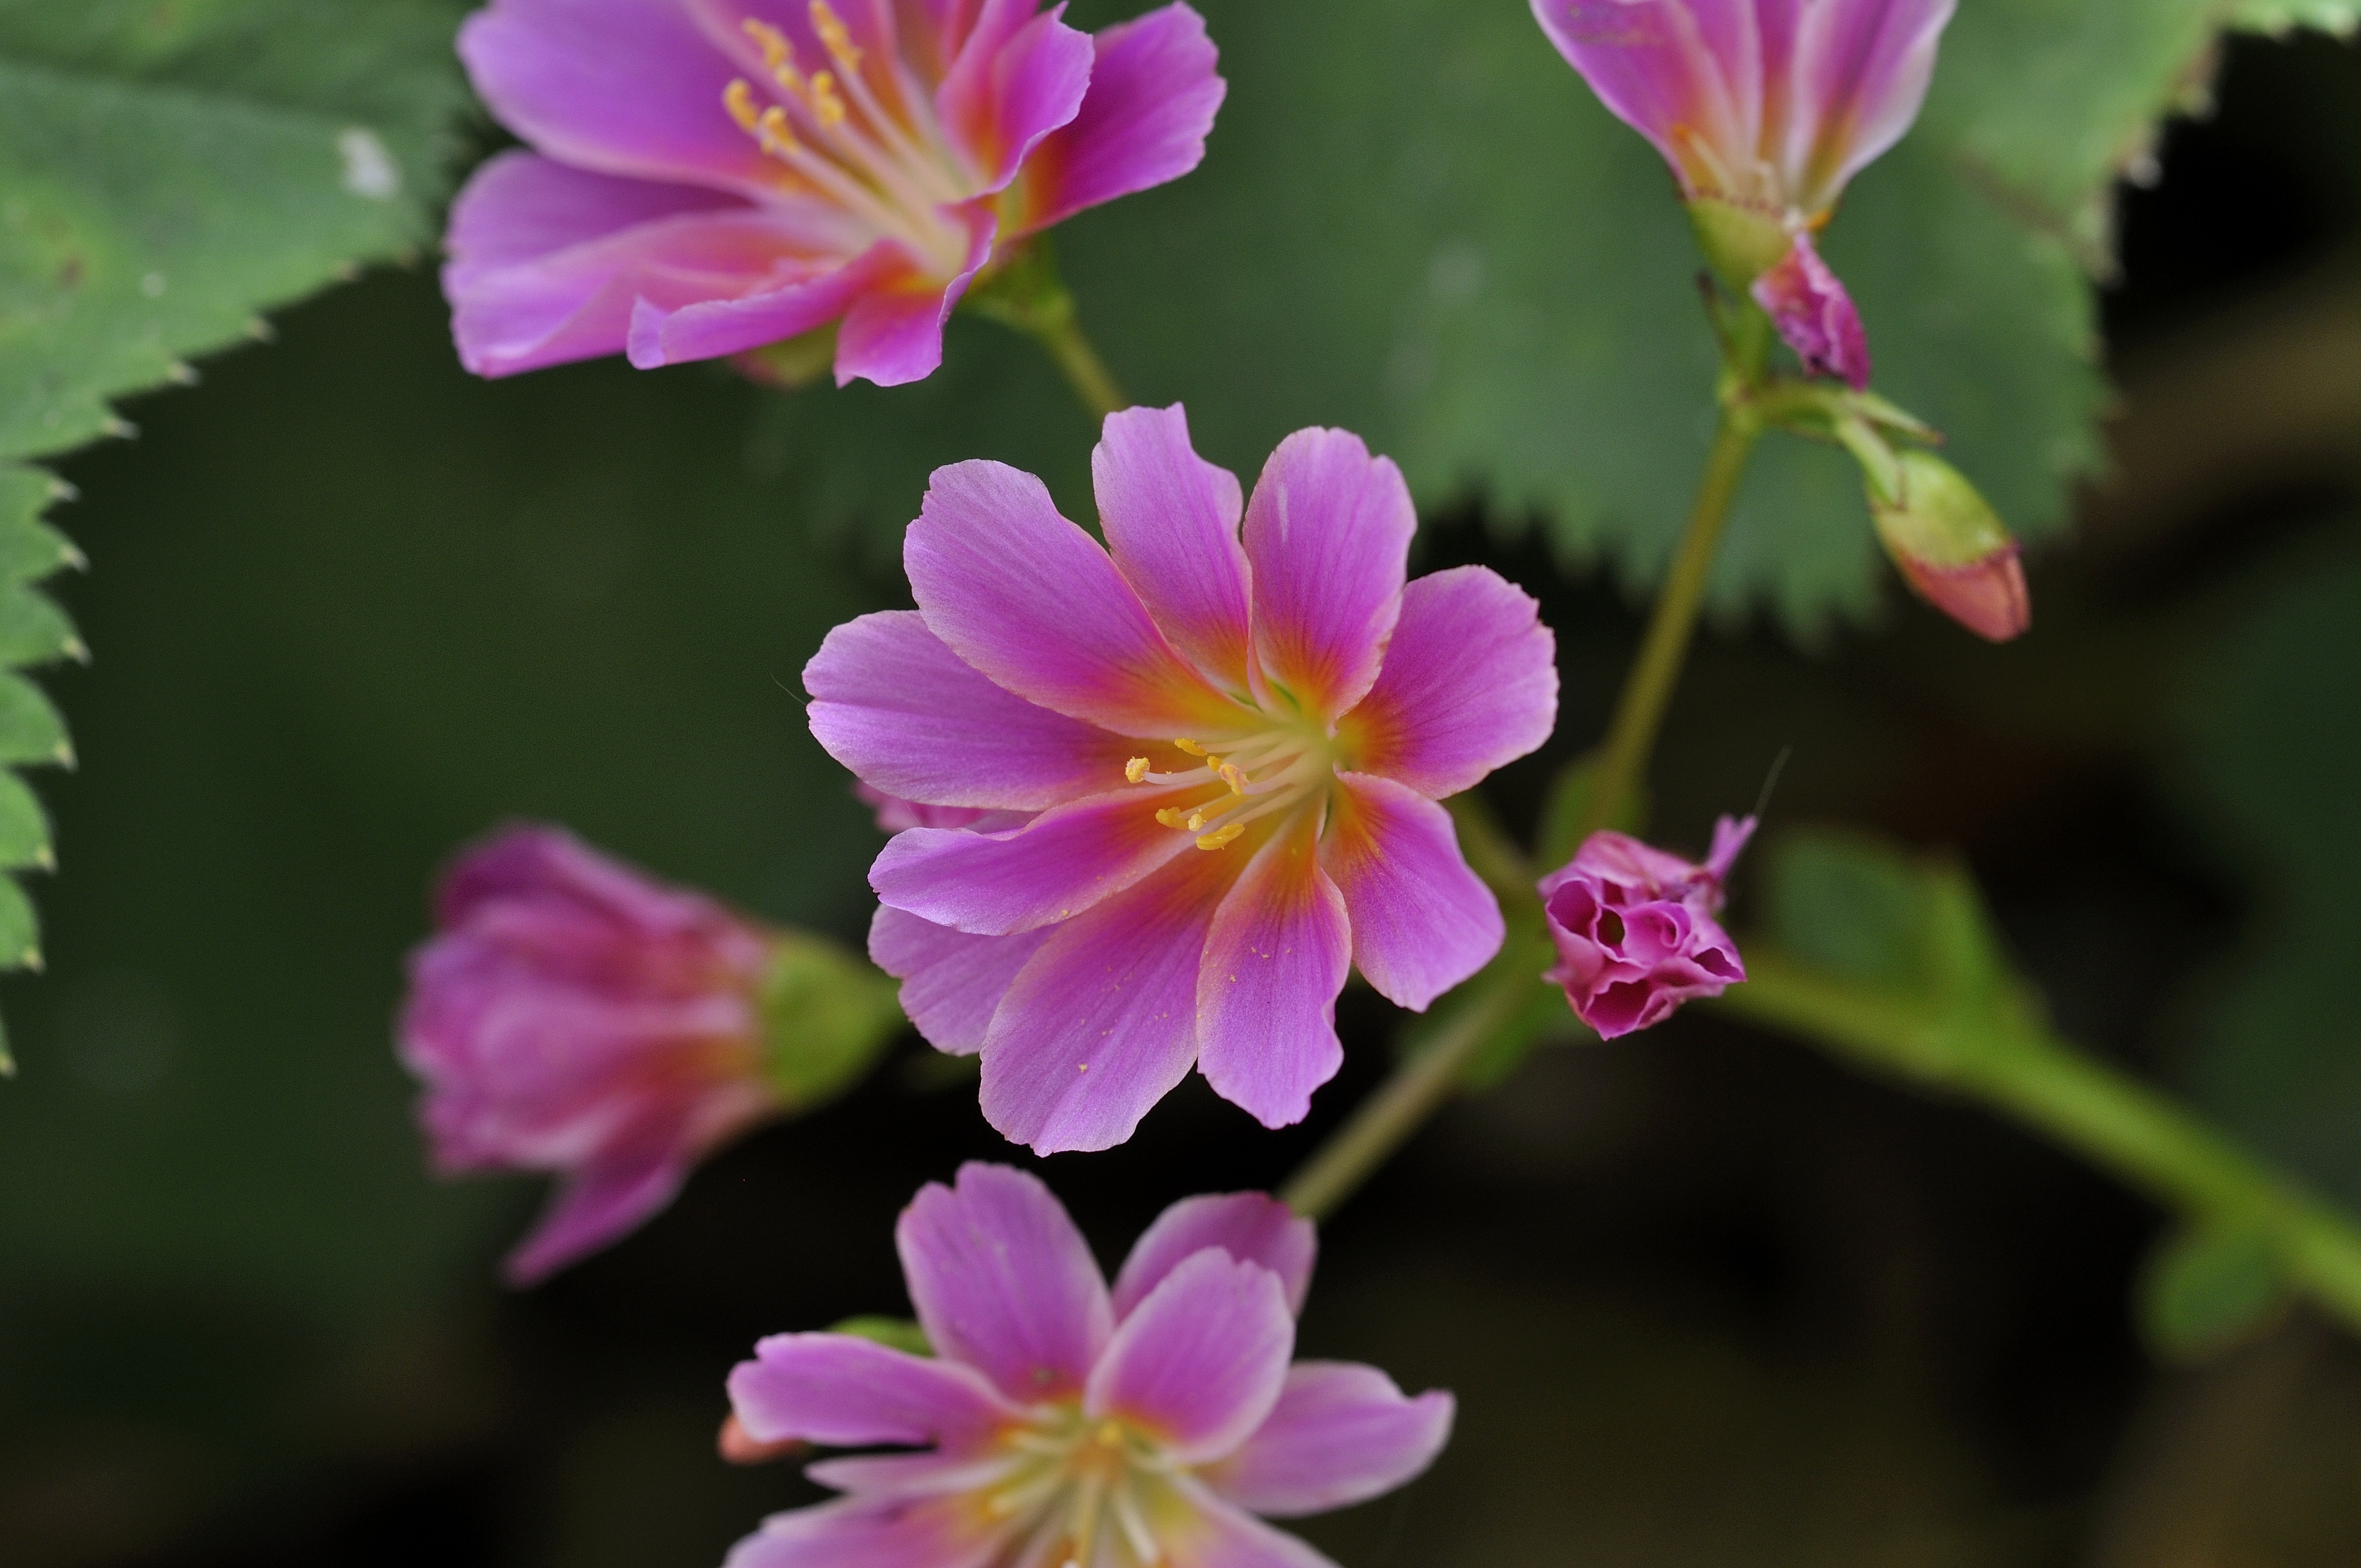
nature, blossom, plant, flower, petal, botany, garden, pink, close, flora, wildflower, flowers, macro photography, flowering plant, stone garden, stone wurz, annual plant, land plant